Arktocara

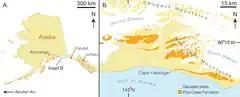
Map of the Poul Creek Formation in Alaska

Found near the 60th parallel north, "Arktocara" inhabited the subarctic waters of Alaska, and is the northernmost river dolphin known. "Arktocara" lived somewhere between 29 and 24 million years ago (mya), from the Rupelian to Chattian ages of the Oligocene epoch, making it the oldest-known crown toothed whale (Odontoceti), besides possibly "Waipatia hectori" from 25.2 mya. This time period is thought to have been characterized by the diversification of cetaceans. Many mollusks were found in the Poul Creek Formation that were contemporaneous with "Arktocara", such as the nautilus species "Aturia alaskensis" and "A. angustata"; gastropod species such as "Scaphander alaskensis" and "Turritella hamiltonensis"; and pelecypods such as "Venericardia yakatagensis" and "Cyclocardia yakatagensis".